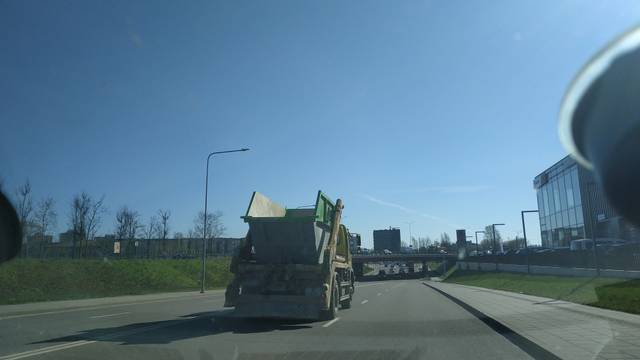
Region: Lithuania
Coordinates: 54.666, 25.249